IFFHS World Team

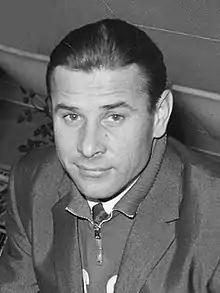
Lev Yashin was selected as the goalkeeper for the All-time Men's Dream Team as well as the Men Team of the Century, both times for the World's and Europe's first team.

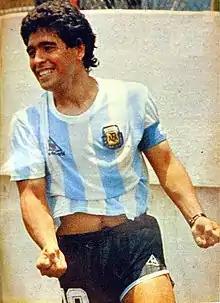
The Argentine Diego Maradona was part of the World and South America team.

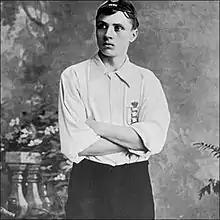
Steve Bloomer was selected as right inside forward for the All-time Men's Dream Team of the XIX Century.

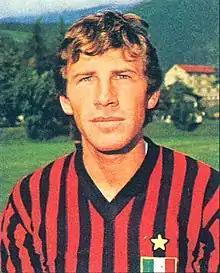
Franco Baresi

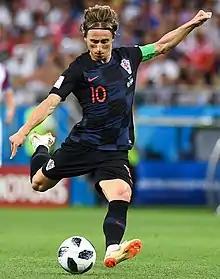
Luka Modrić is the only Croatian in the Men Team of the Decade.

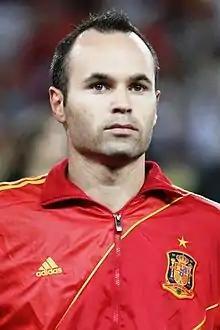
Andrés Iniesta

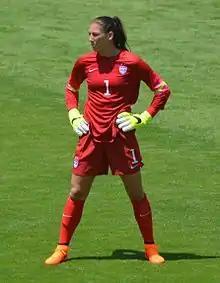
Hope Solo

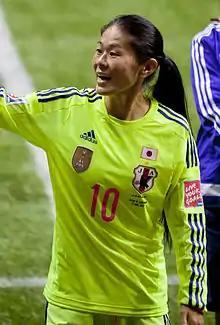
Homare Sawa

In 2017, IFFHS started to nominate a world team of the year. Players marked bold won the IFFHS World's Best Player (2020–present)